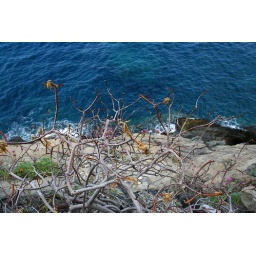
I like the contrast between the plant and the water in this one...